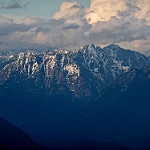
Scene: Outdoor